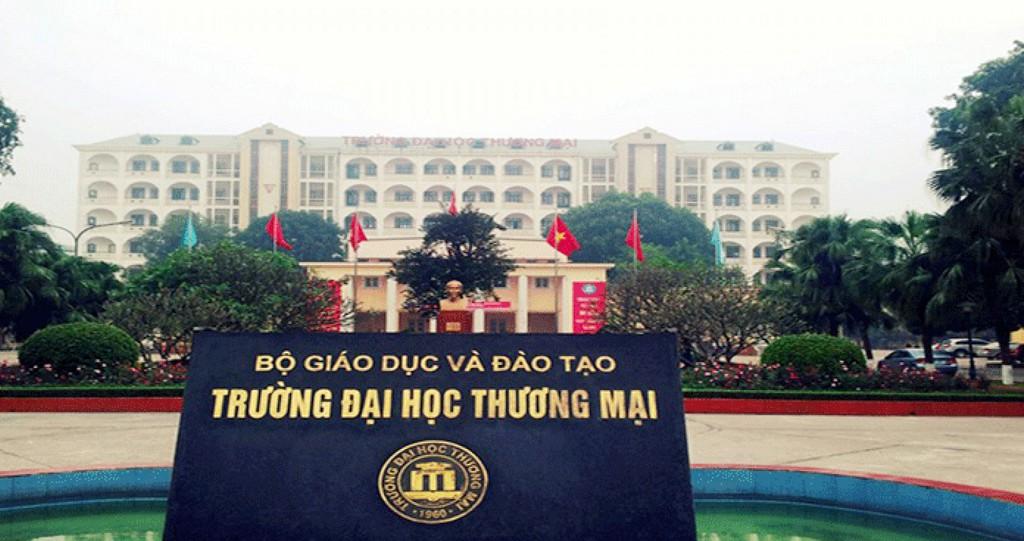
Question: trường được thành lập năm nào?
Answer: được thành lập năm 1960